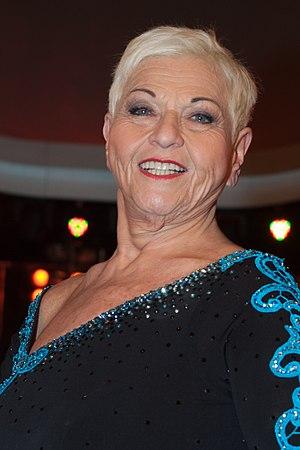
Jazz Gitti, de son vrai nom Martha Butbul, née Bohdal est une chanteuse autrichienne.